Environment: real
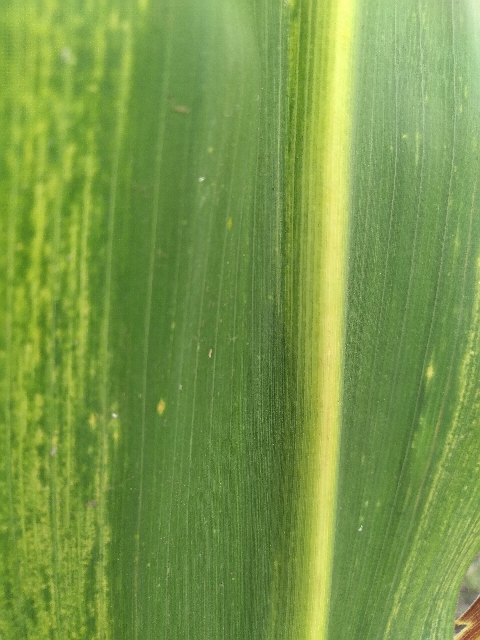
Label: lethal_necrosis